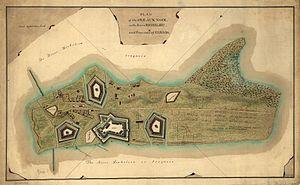
La bataille de Ticonderoga de 1759 est une confrontation mineure entre Français et Britanniques à Fort Carillon, se déroulant les 26 et 27 juillet 1759 lors de la guerre de la Conquête, et aboutissant à un abandon du fort par les Français en faveur des Britanniques.
Le Fort Lennox est un fort érigé à l'Île-aux-Noix dans la rivière Richelieu au Québec, entre 1819 et 1829, pour protéger la colonie d'une invasion américaine. Il est aujourd'hui un lieu historique national administré par Parcs Canada.
L’île aux Noix est une île sur la rivière Richelieu au Québec, proche du lac Champlain. L'île aux Noix a une superficie de 210 acres au milieu du Richelieu. L'île est un site historique du fort Lennox.
Cet article traite des événements qui se sont produits durant l'année 1759 au Canada.